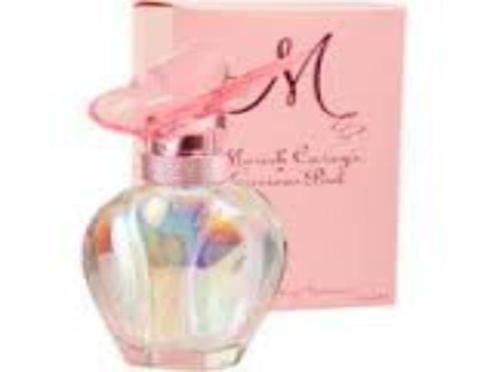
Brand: luscious pink
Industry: Clothes